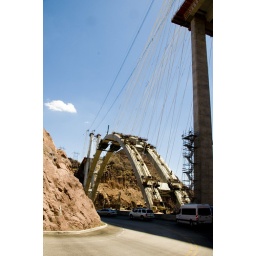
The new highway bridge over Black Canyon